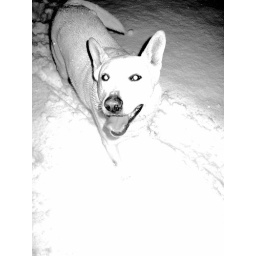
white dog in the white snow